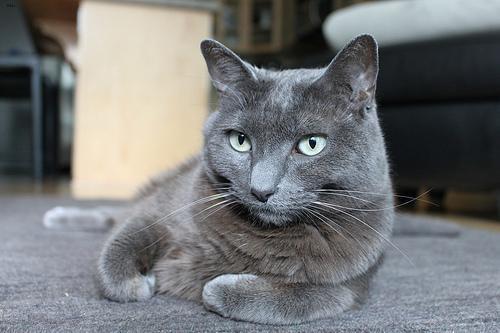
Russian Blue